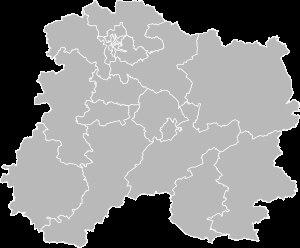
Liste des 23 cantons du département de la Marne, par arrondissement.